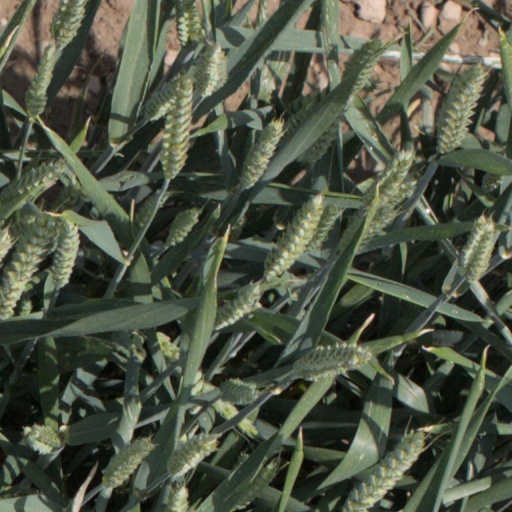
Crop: wheat